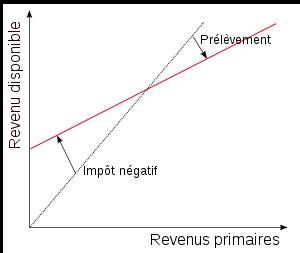
L'impôt négatif sur le revenu est un système d'impôt unique qui consiste en l’allocation à tout individu d’un montant fixe par l’État, un « impôt négatif », couplé à « impôt positif normal, progressif » à partir d’un certain niveau de revenu.